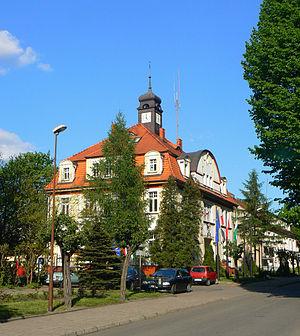
Wronki est une ville de la voïvodie de Grande-Pologne et du powiat de Szamotuły.